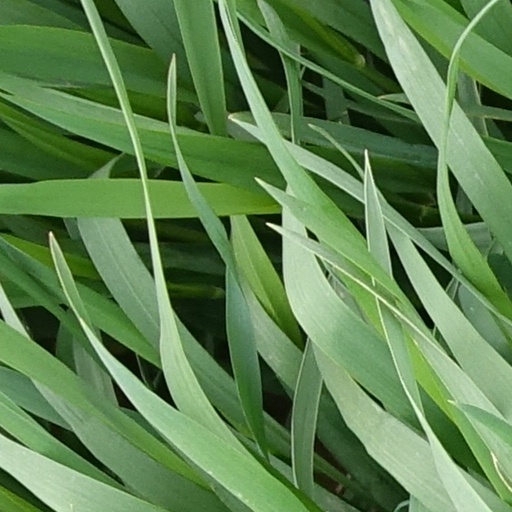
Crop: wheat